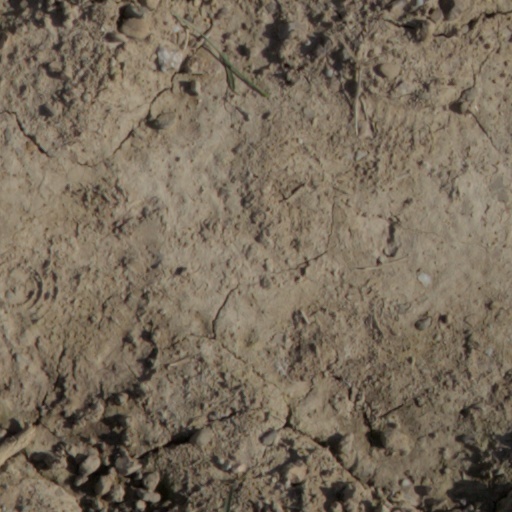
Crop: wheat